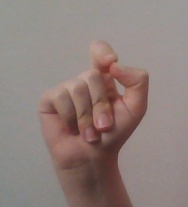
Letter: fa